2018 TCR Europe Touring Car Series

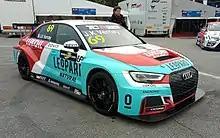
The Leopard Lukoil Team WRT Audi RS3 LMS TCR, driven by Jean-Karl Vernay.

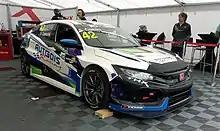
The Autodis Racing by THX Honda Civic Type R TCR (FK8), driven by Stefano Comini.

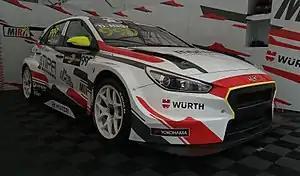
The M1RA Hyundai i30 N TCR, driven by Dániel Nagy.

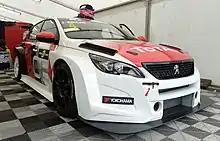
The JSB Compétition Peugeot 308 TCR, driven by Julien Briché.

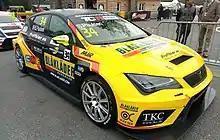
The Stian Paulsen Racing Cupra León TCR, driven by Stian Paulsen.

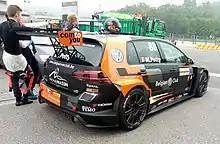
The Comtoyou Racing, 2017 spec Volkswagen Golf GTI TCR, driven by Maxime Potty.

† – Drivers did not finish the race, but were classified as they completed over 75% of the race distance.